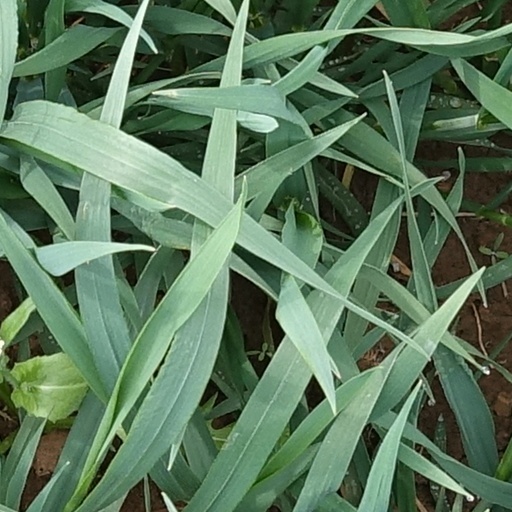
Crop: wheat